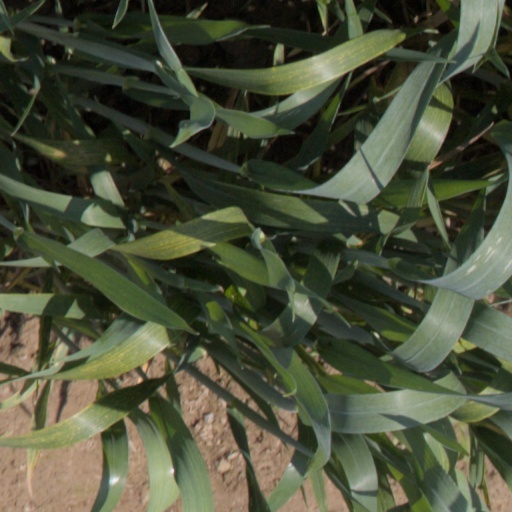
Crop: wheat